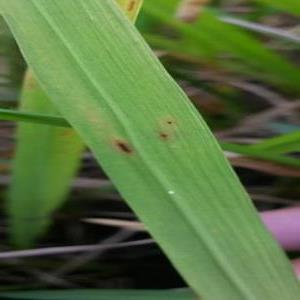
Disease: Brownspot